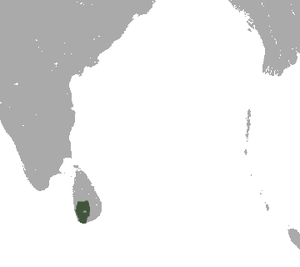
Le loris grêle est une espèce de mammifères primates de la famille des Loridae. C'est un animal aux mœurs nocturnes qui se nourrit d'insectes et qui se cache dans la forêt tropicale humide, au Sri Lanka. Il est l'un des rares mammifères à sécréter une toxine. L'espèce est menacée à cause de la déforestation de son habitat naturel.